South African Class 6Y 2-6-2

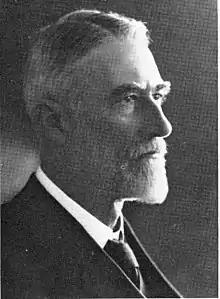
H.M. Beatty

To overcome this problem, CGR Chief Locomotive Superintendent H.M. Beatty prepared designs for a new locomotive with a Prairie wheel arrangement in which the frame terminated in front of the firebox, where it connected to a casting which he termed the "bridle casting". This casting extended out on either side and had wider spaced frames attached to it, which allowed a wider and deeper firebox.